Horse tongue

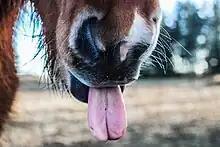
Horse sticking out its tongue

The horse tongue, similar to that of most mammals, is pink and plays a significant role in taste perception. Its long, narrow shape, characteristic of herbivorous animals, allows the horse to grasp food effectively with the assistance of its lips and teeth. The tongue is sensitive to pressure and temperature and is involved in activities such as licking and chewing. While a mare licks her foal extensively immediately after birth, there is limited research on the gustatory sensitivity of horses and the social functions of their tongues.